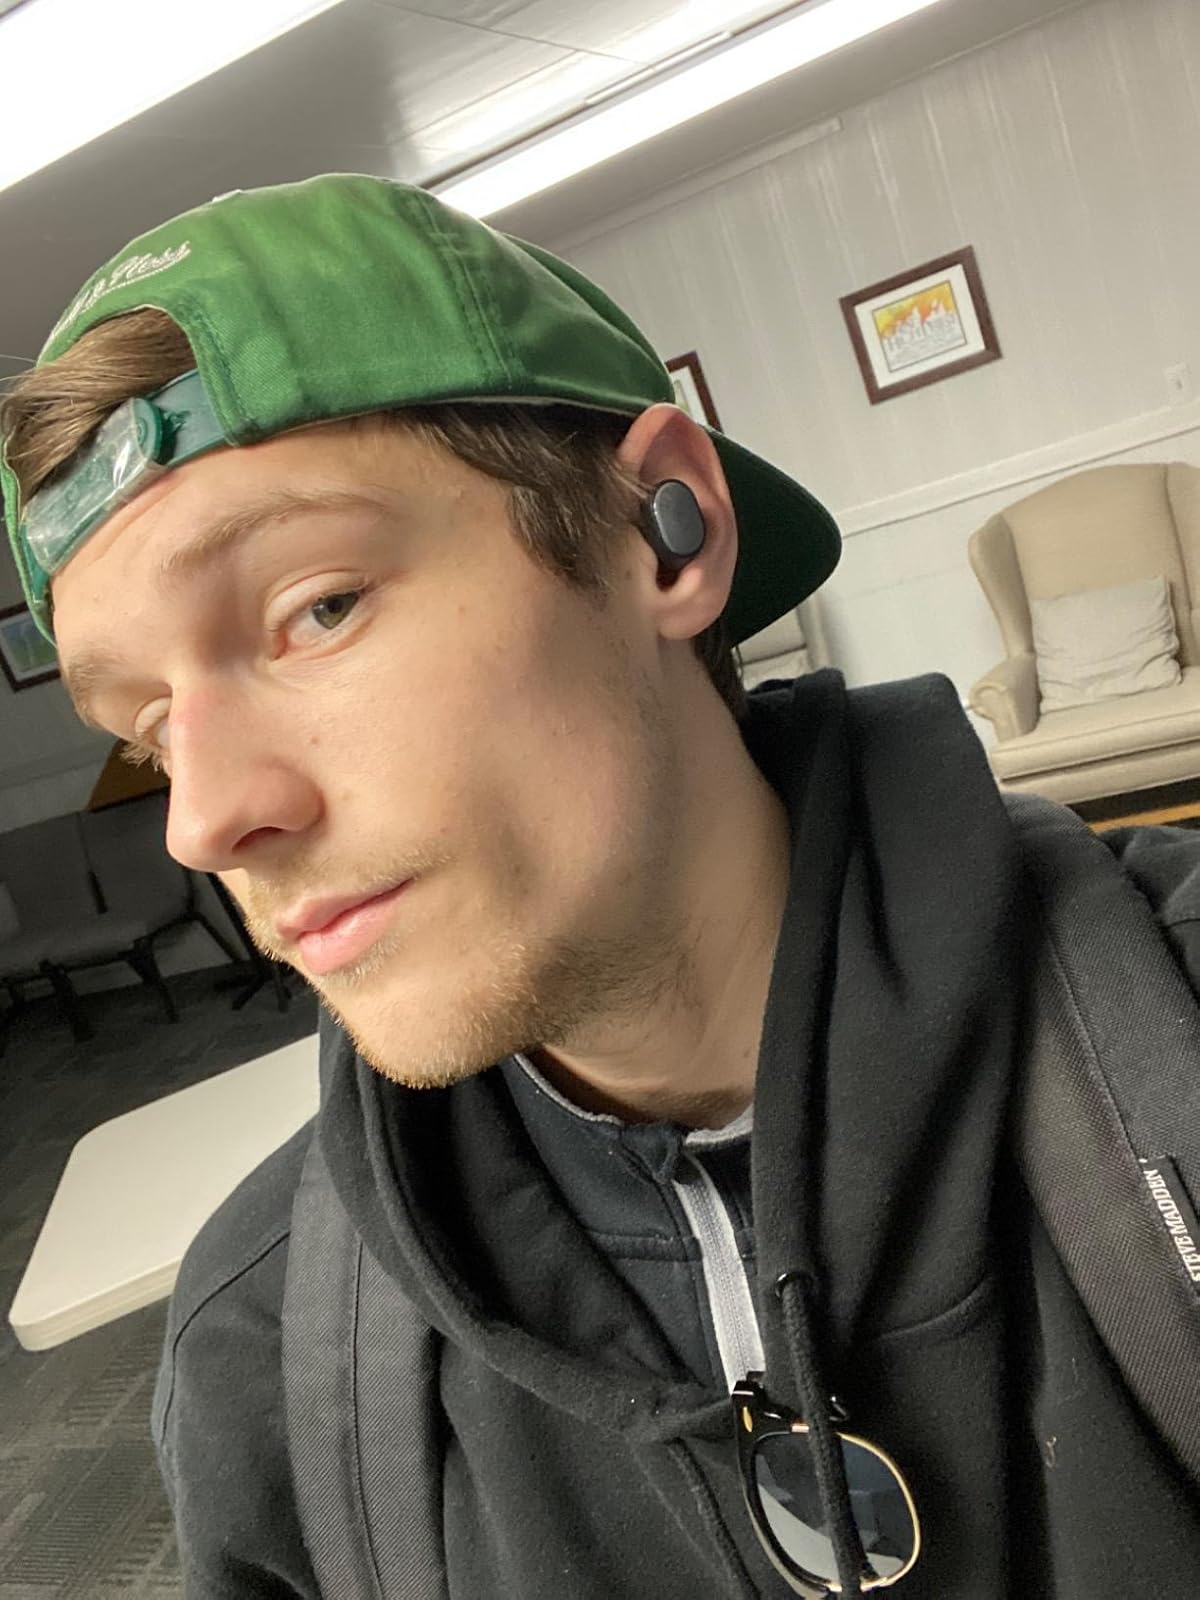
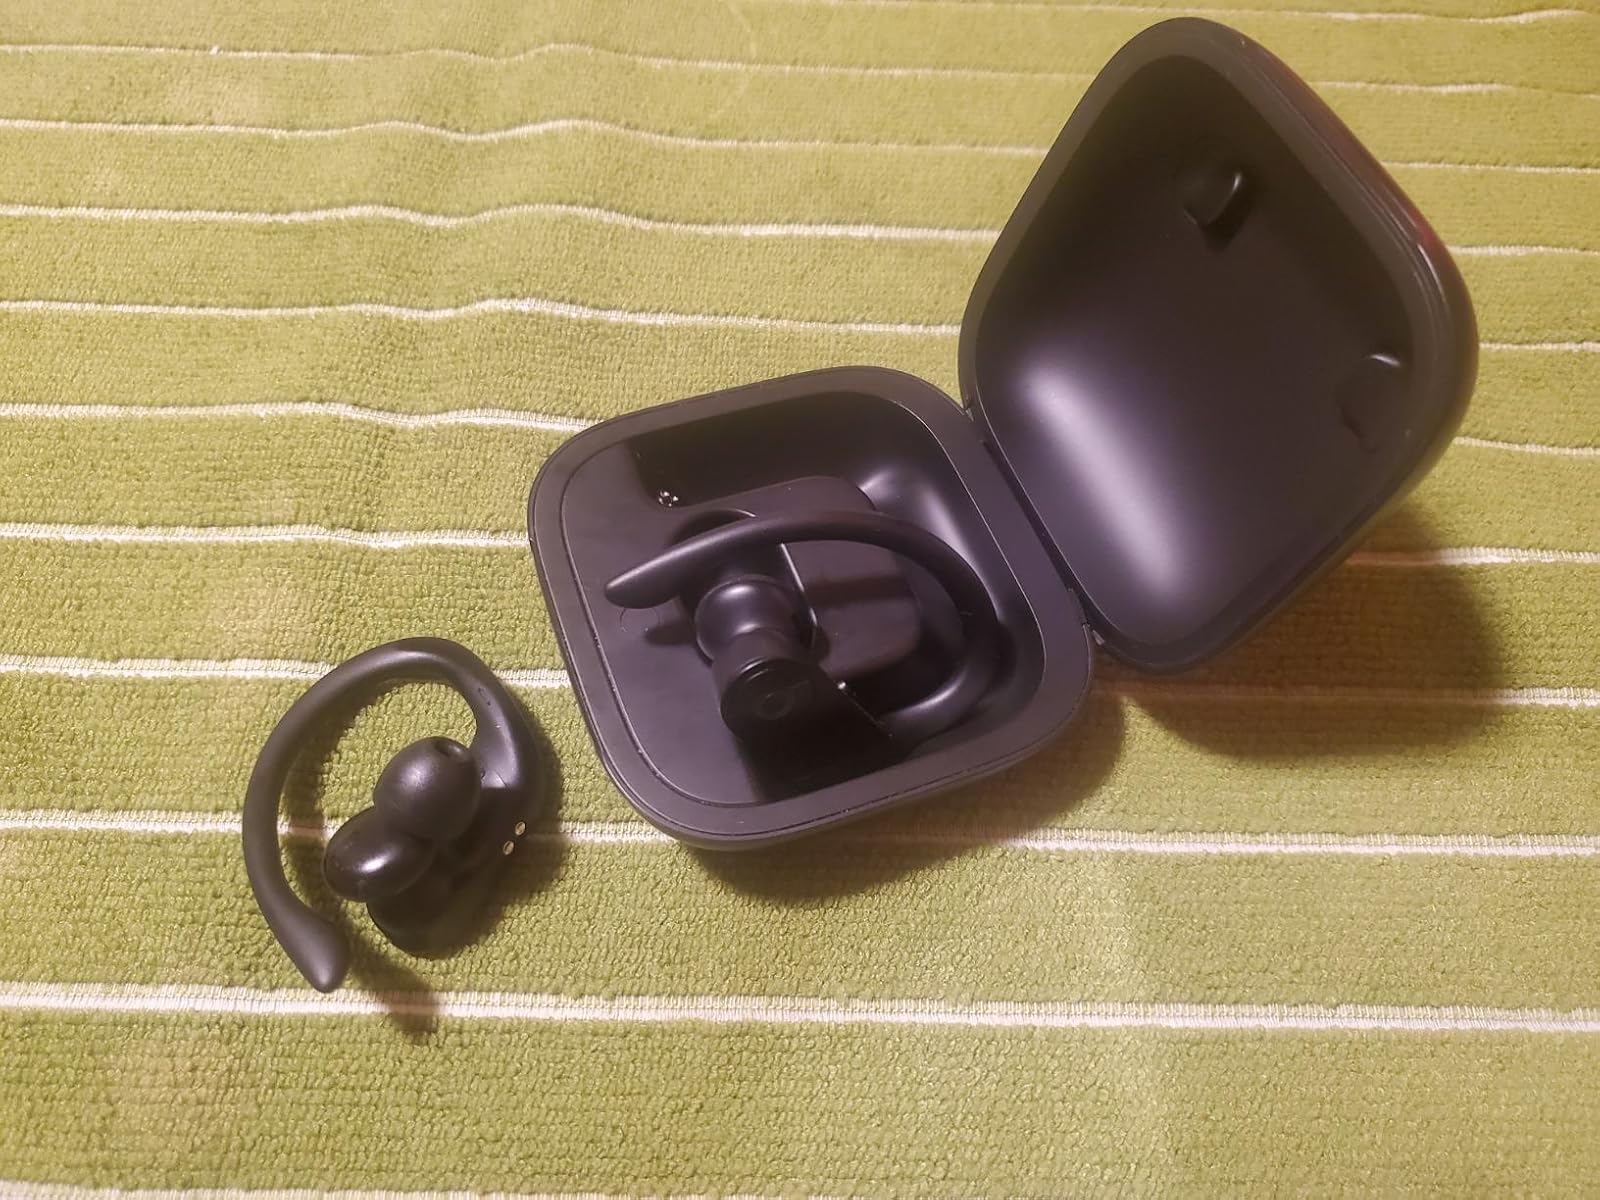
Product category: earbuds
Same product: no